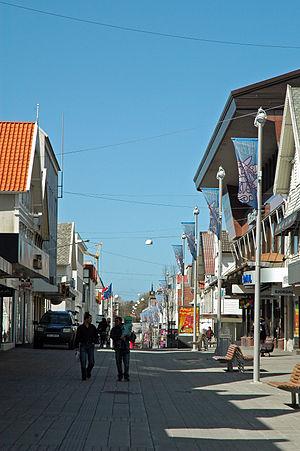
Haugesund est une kommune et une ville portuaire située sur la côte ouest de la Norvège entre Stavanger et Bergen. Son territoire communal est délimité au nord par celle de Sveio, à l'ouest par Bømlo, à l'est par Tysvær et au sud par Karmøy. Le point culminant de la commune est la montagne Klauv située à 246 m d'altitude.